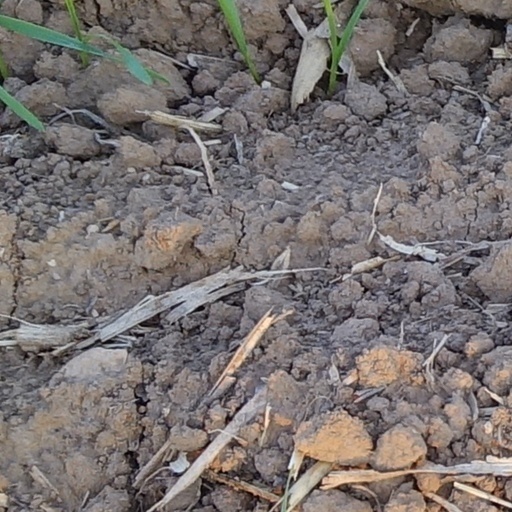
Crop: wheat